Yucuquimi de Ocampo

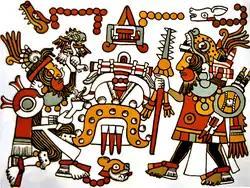
Many of the inhabitants of Yucuquimi de Ocampo are Mixtec

Yucuquimi de Ocampo has a population of 2,260 inhabitants according to data from the INEGI Population and Housing Census of 2010. Of these, 1,024 are men and 1,236 are women.